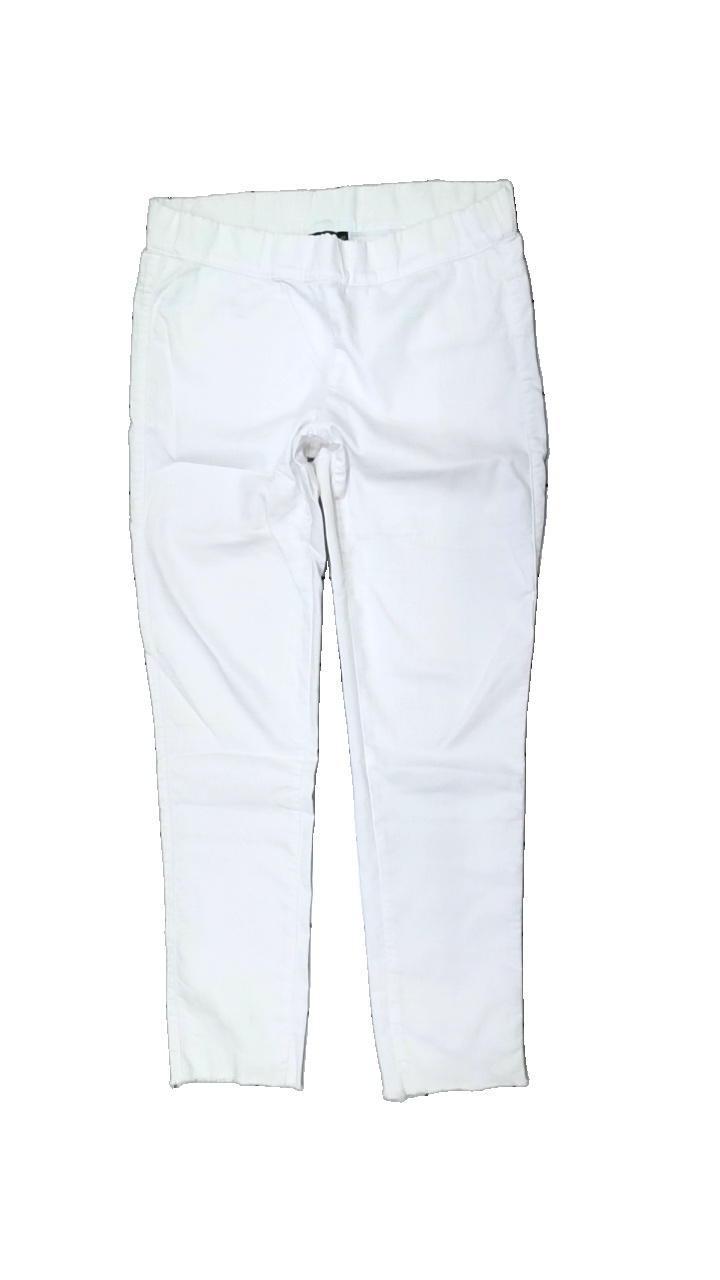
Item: Trousers (Ladies)
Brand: Kappahl
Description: vita byxor, fläck längst ner
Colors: White
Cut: Regular
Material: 83% cotton 17% polyester
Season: All
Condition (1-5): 3
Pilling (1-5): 5
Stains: Major
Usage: Export
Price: <50